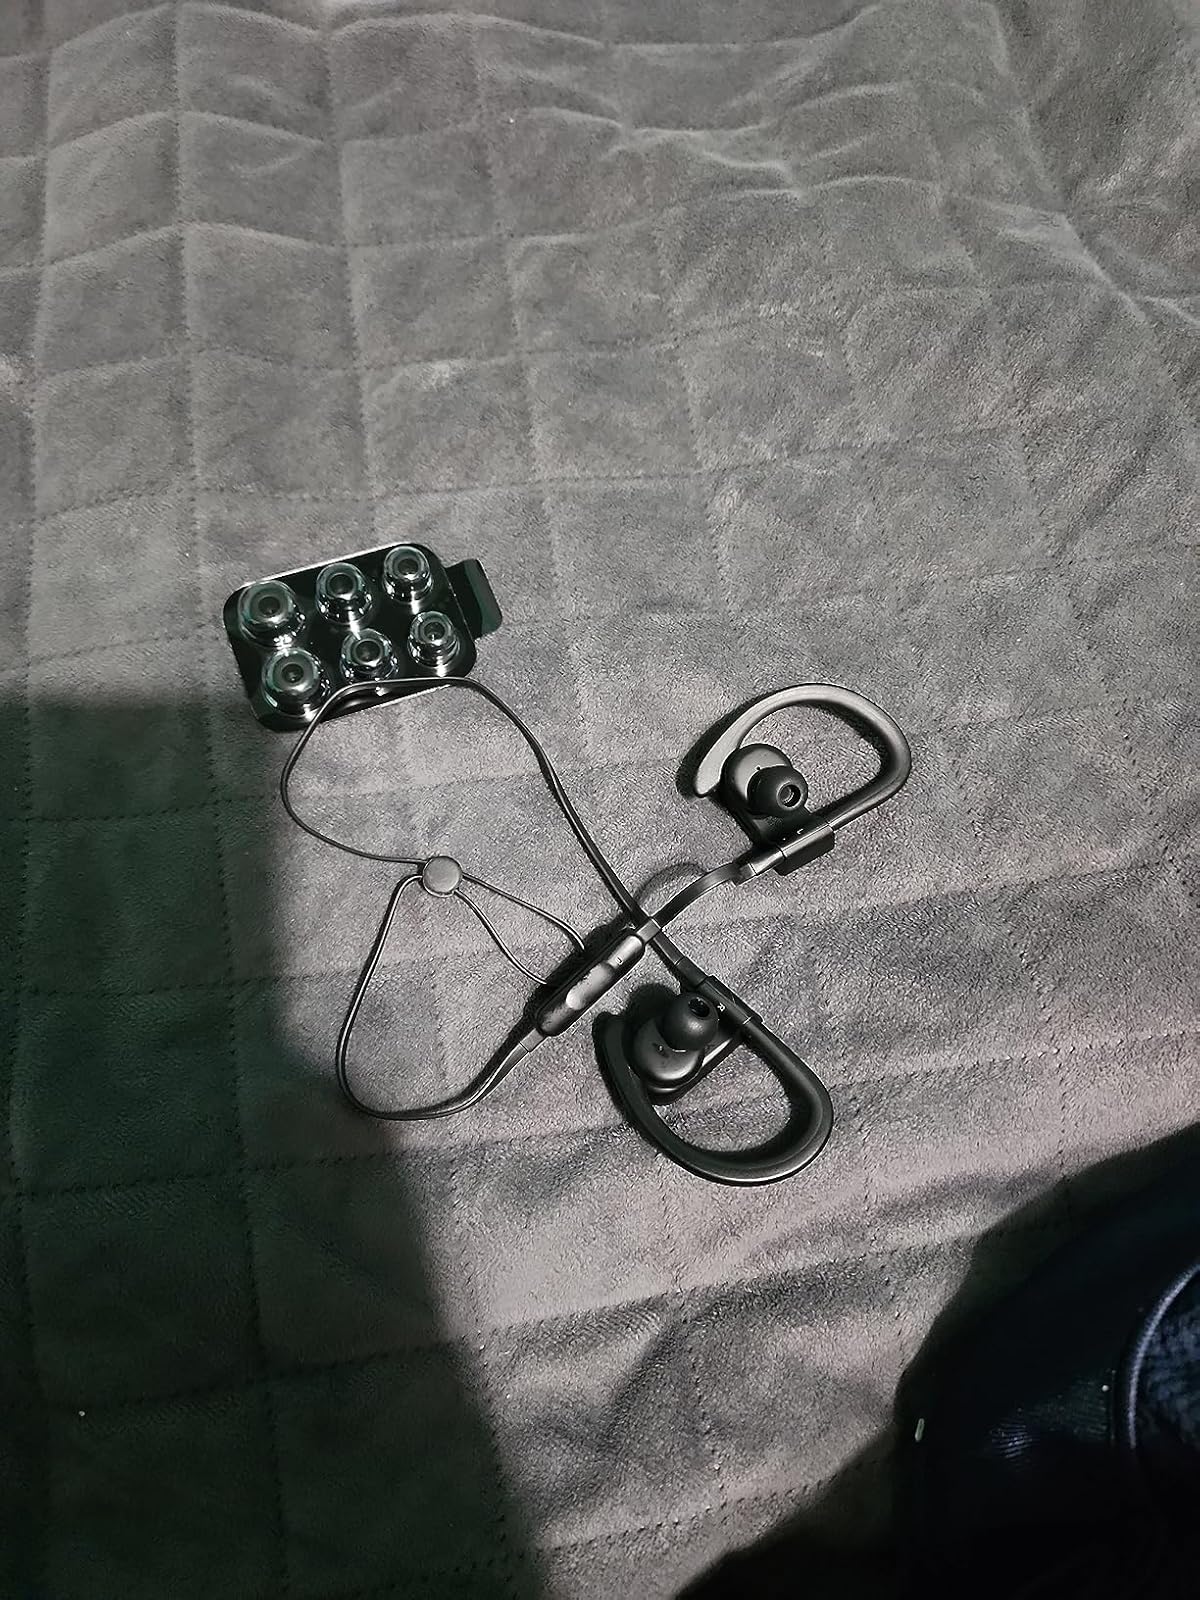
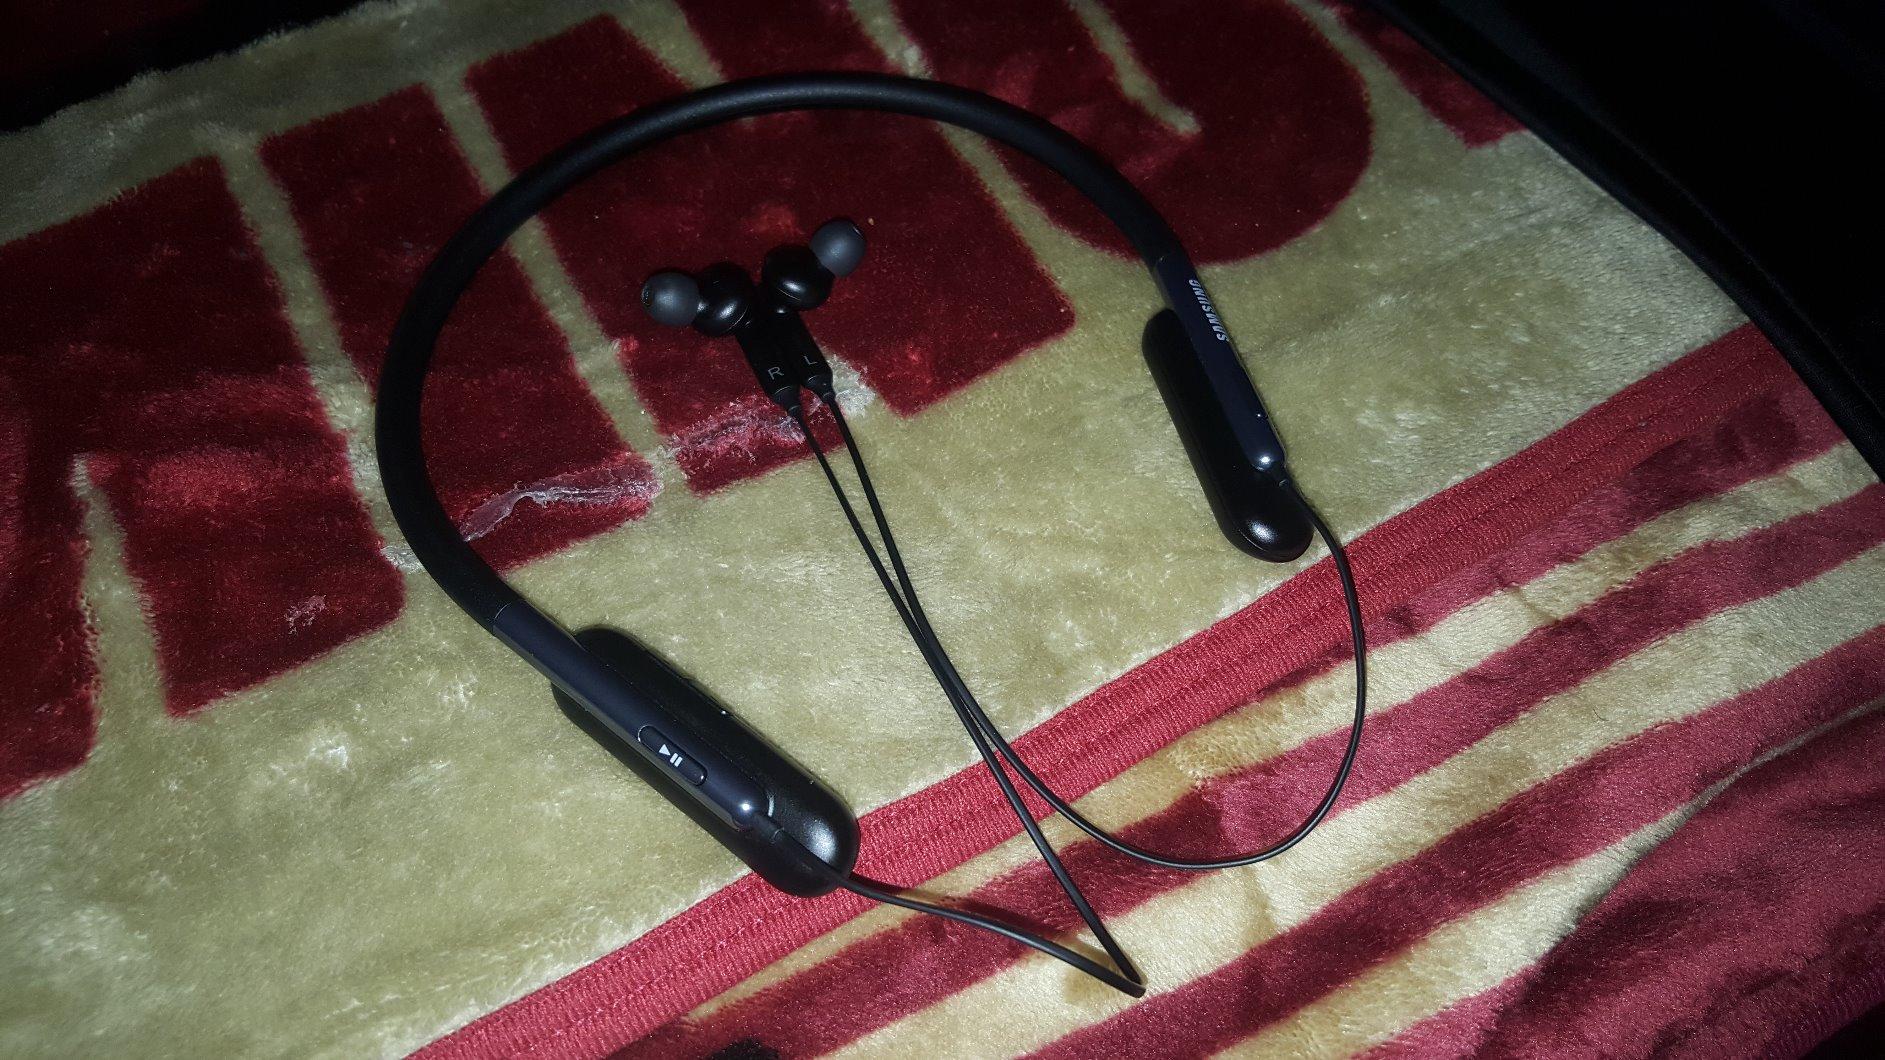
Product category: headphones
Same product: no